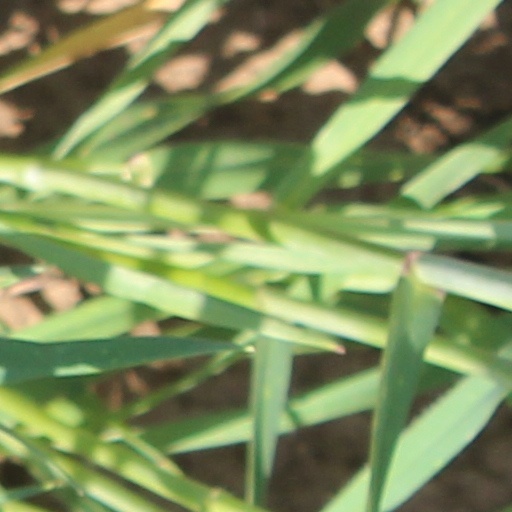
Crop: wheat